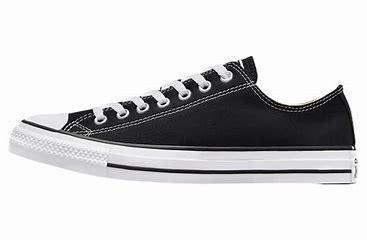
Brand: Converse
Model: Chuck Taylor All Star